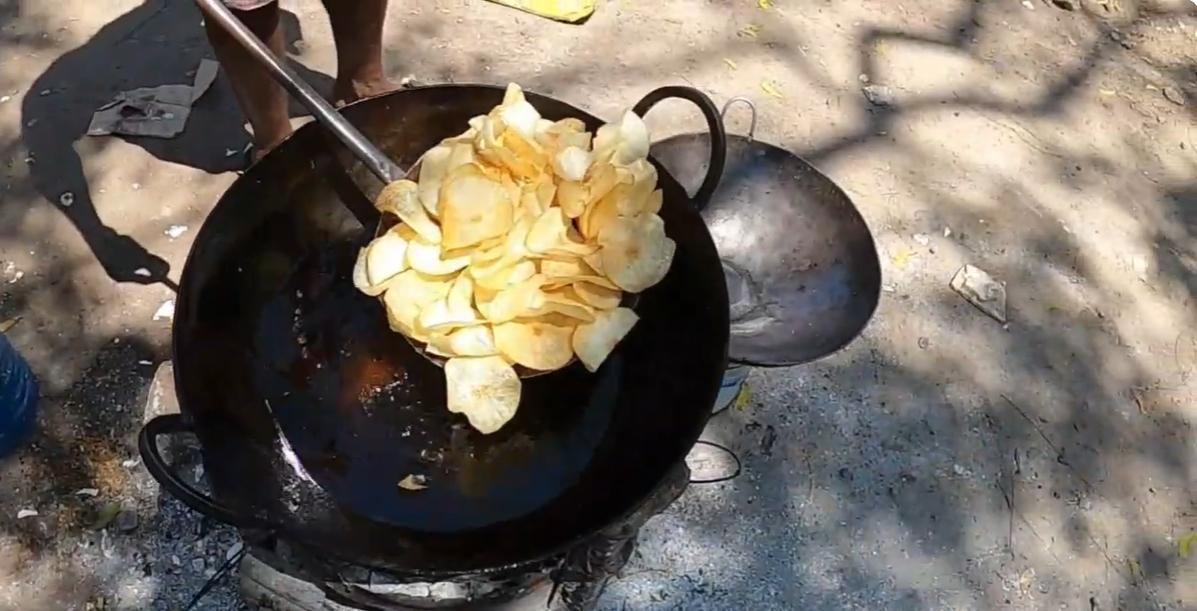
Viazi vilivyokatwa vipande viembamba, vinakaangwa  kwenye mafuta mengi ndani ya  kikaangio ya chuma. Kijiko cha chuma kinaonekana kikinyanyua sehemu  ya viazi vilivyo karibia kuiva na kuwa rangi ya dhahabu. Mahali pa kupikia ni nje kwenye ardhi ya mchanga na mawe, penye kivuli cha mti.